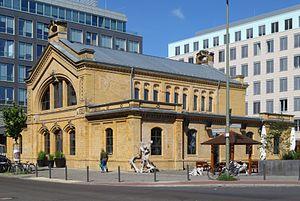
La gare du Nord est une gare ferroviaire à Berlin-Mitte. Elle est desservie par les lignes de S-Bahn nord ↔ sud 1, 2, 25 et 26.